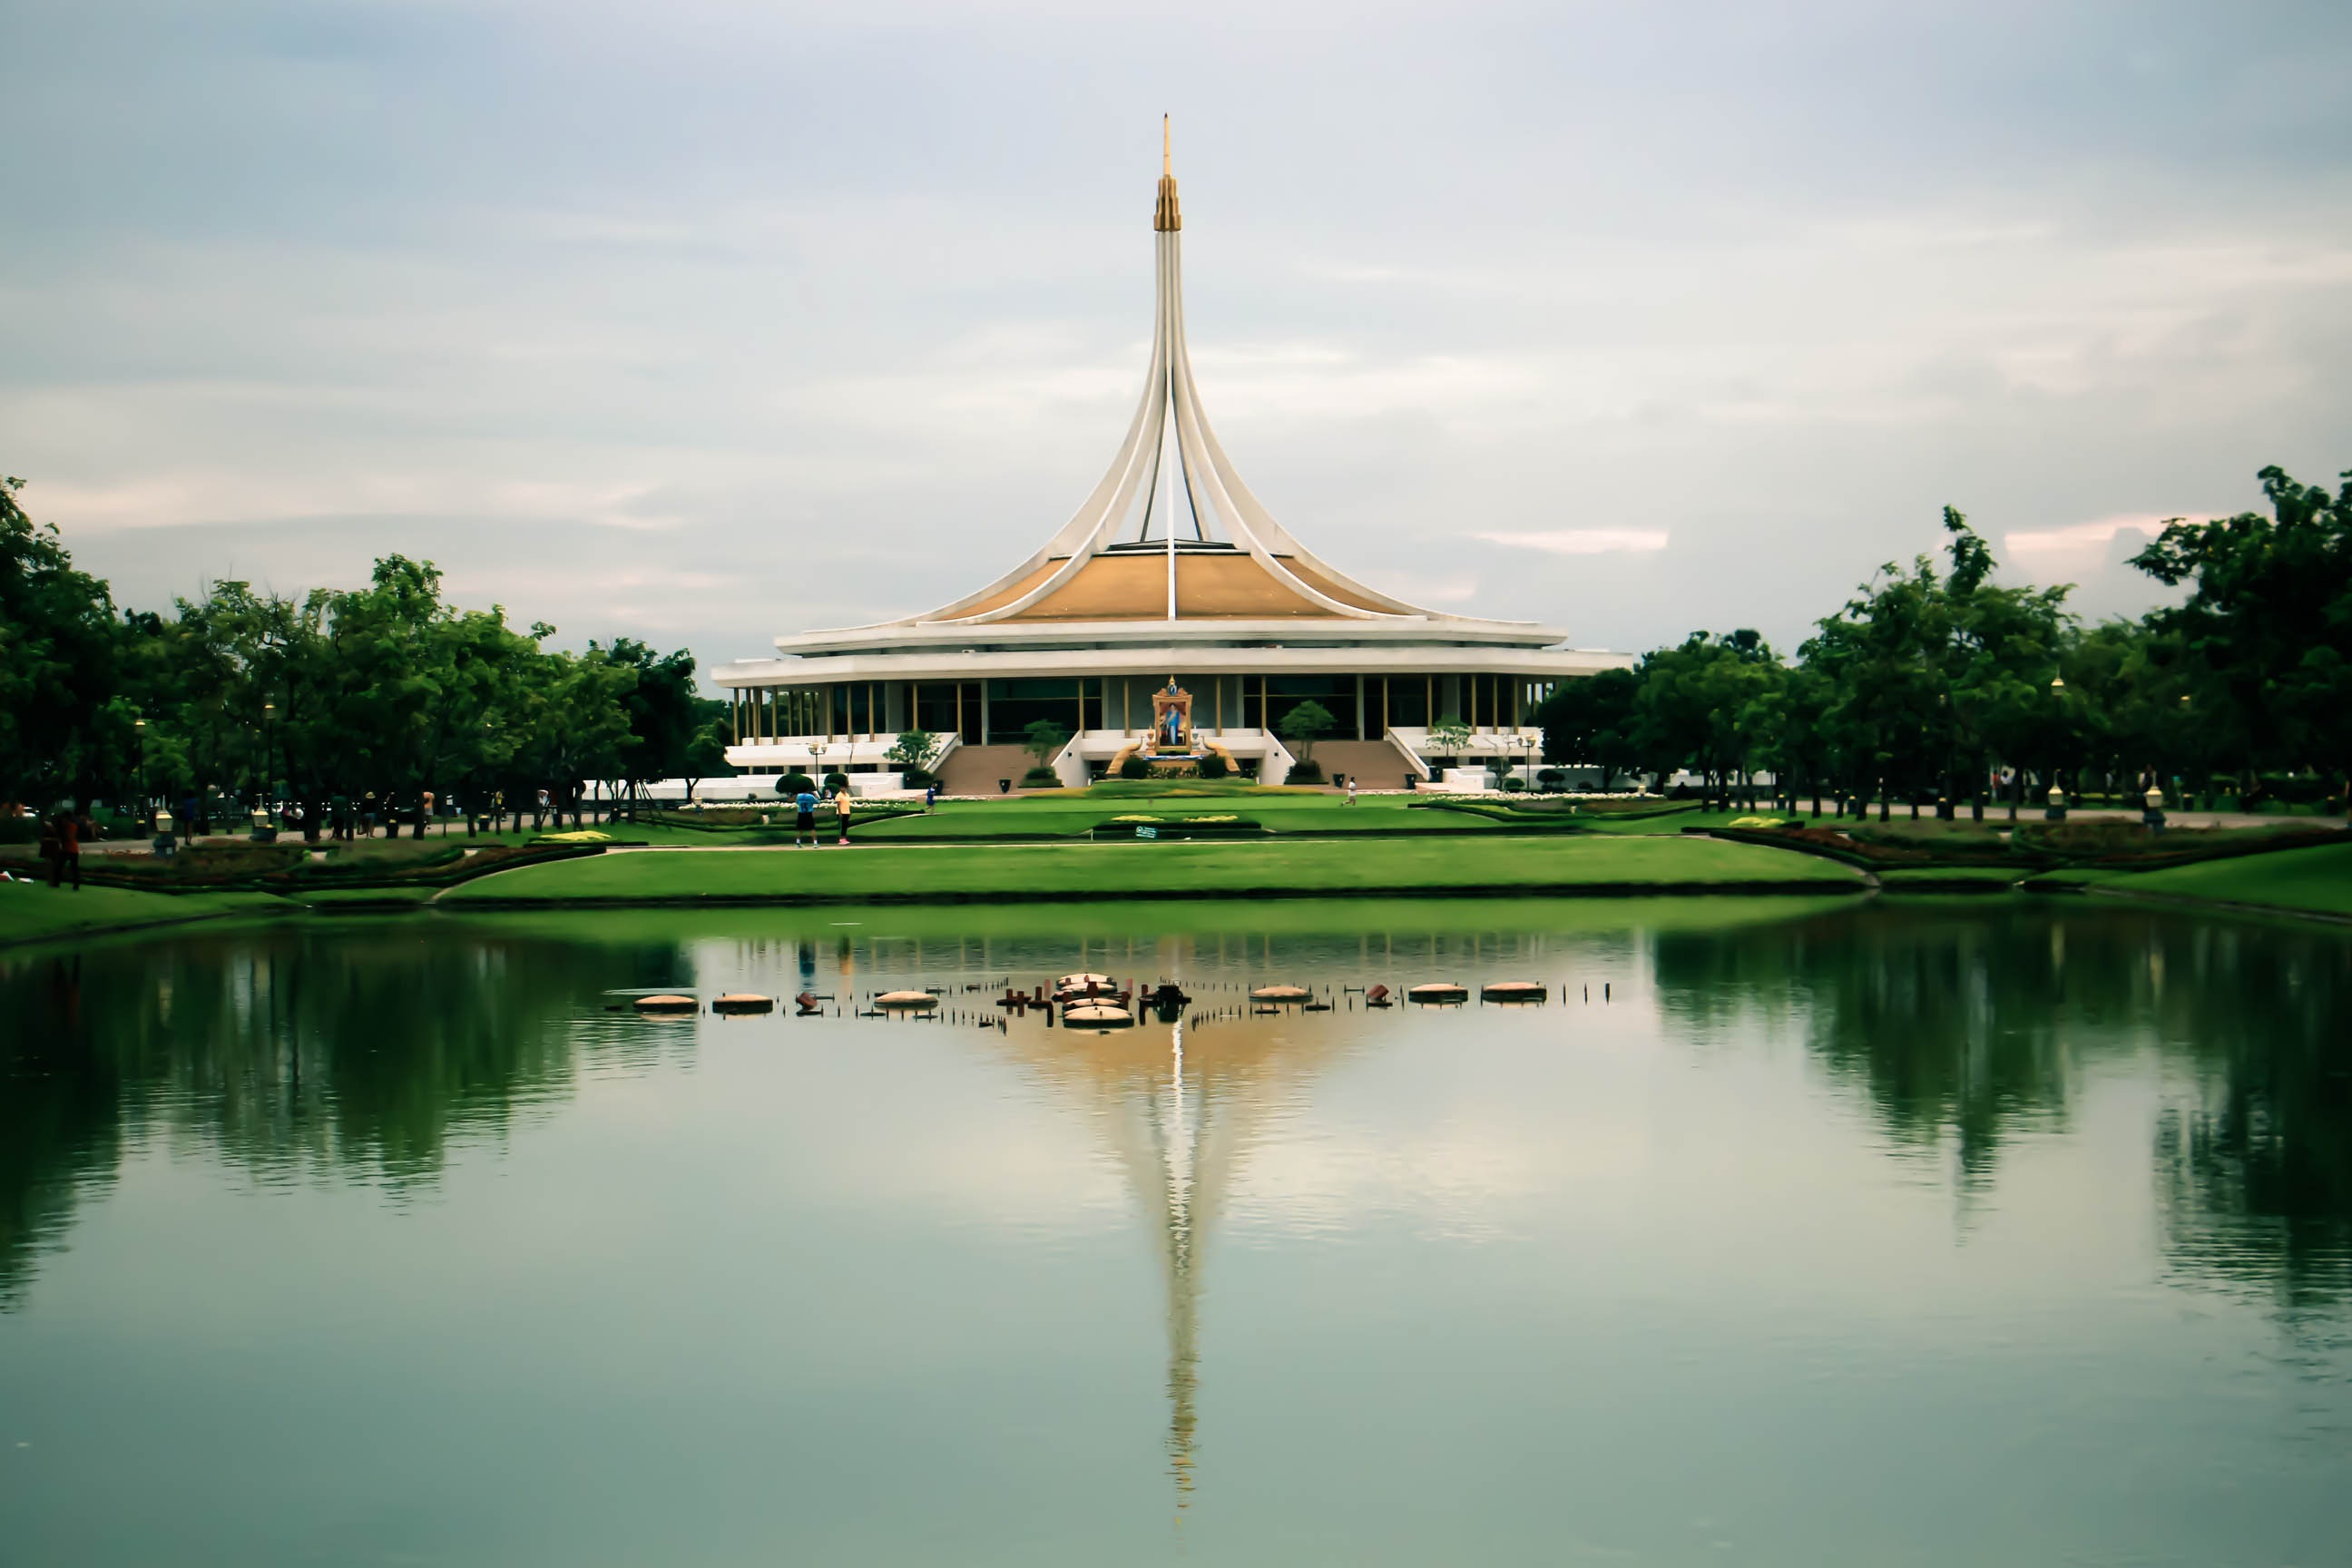
tree, water, nature, structure, lake, river, pond, reflection, park, reservoir, garden, waterway, botanical garden, parks, garden hose, reflecting pool, convert, sport venue